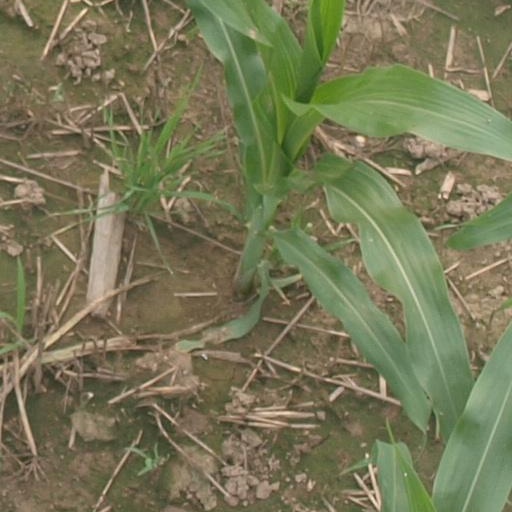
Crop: maize; corn